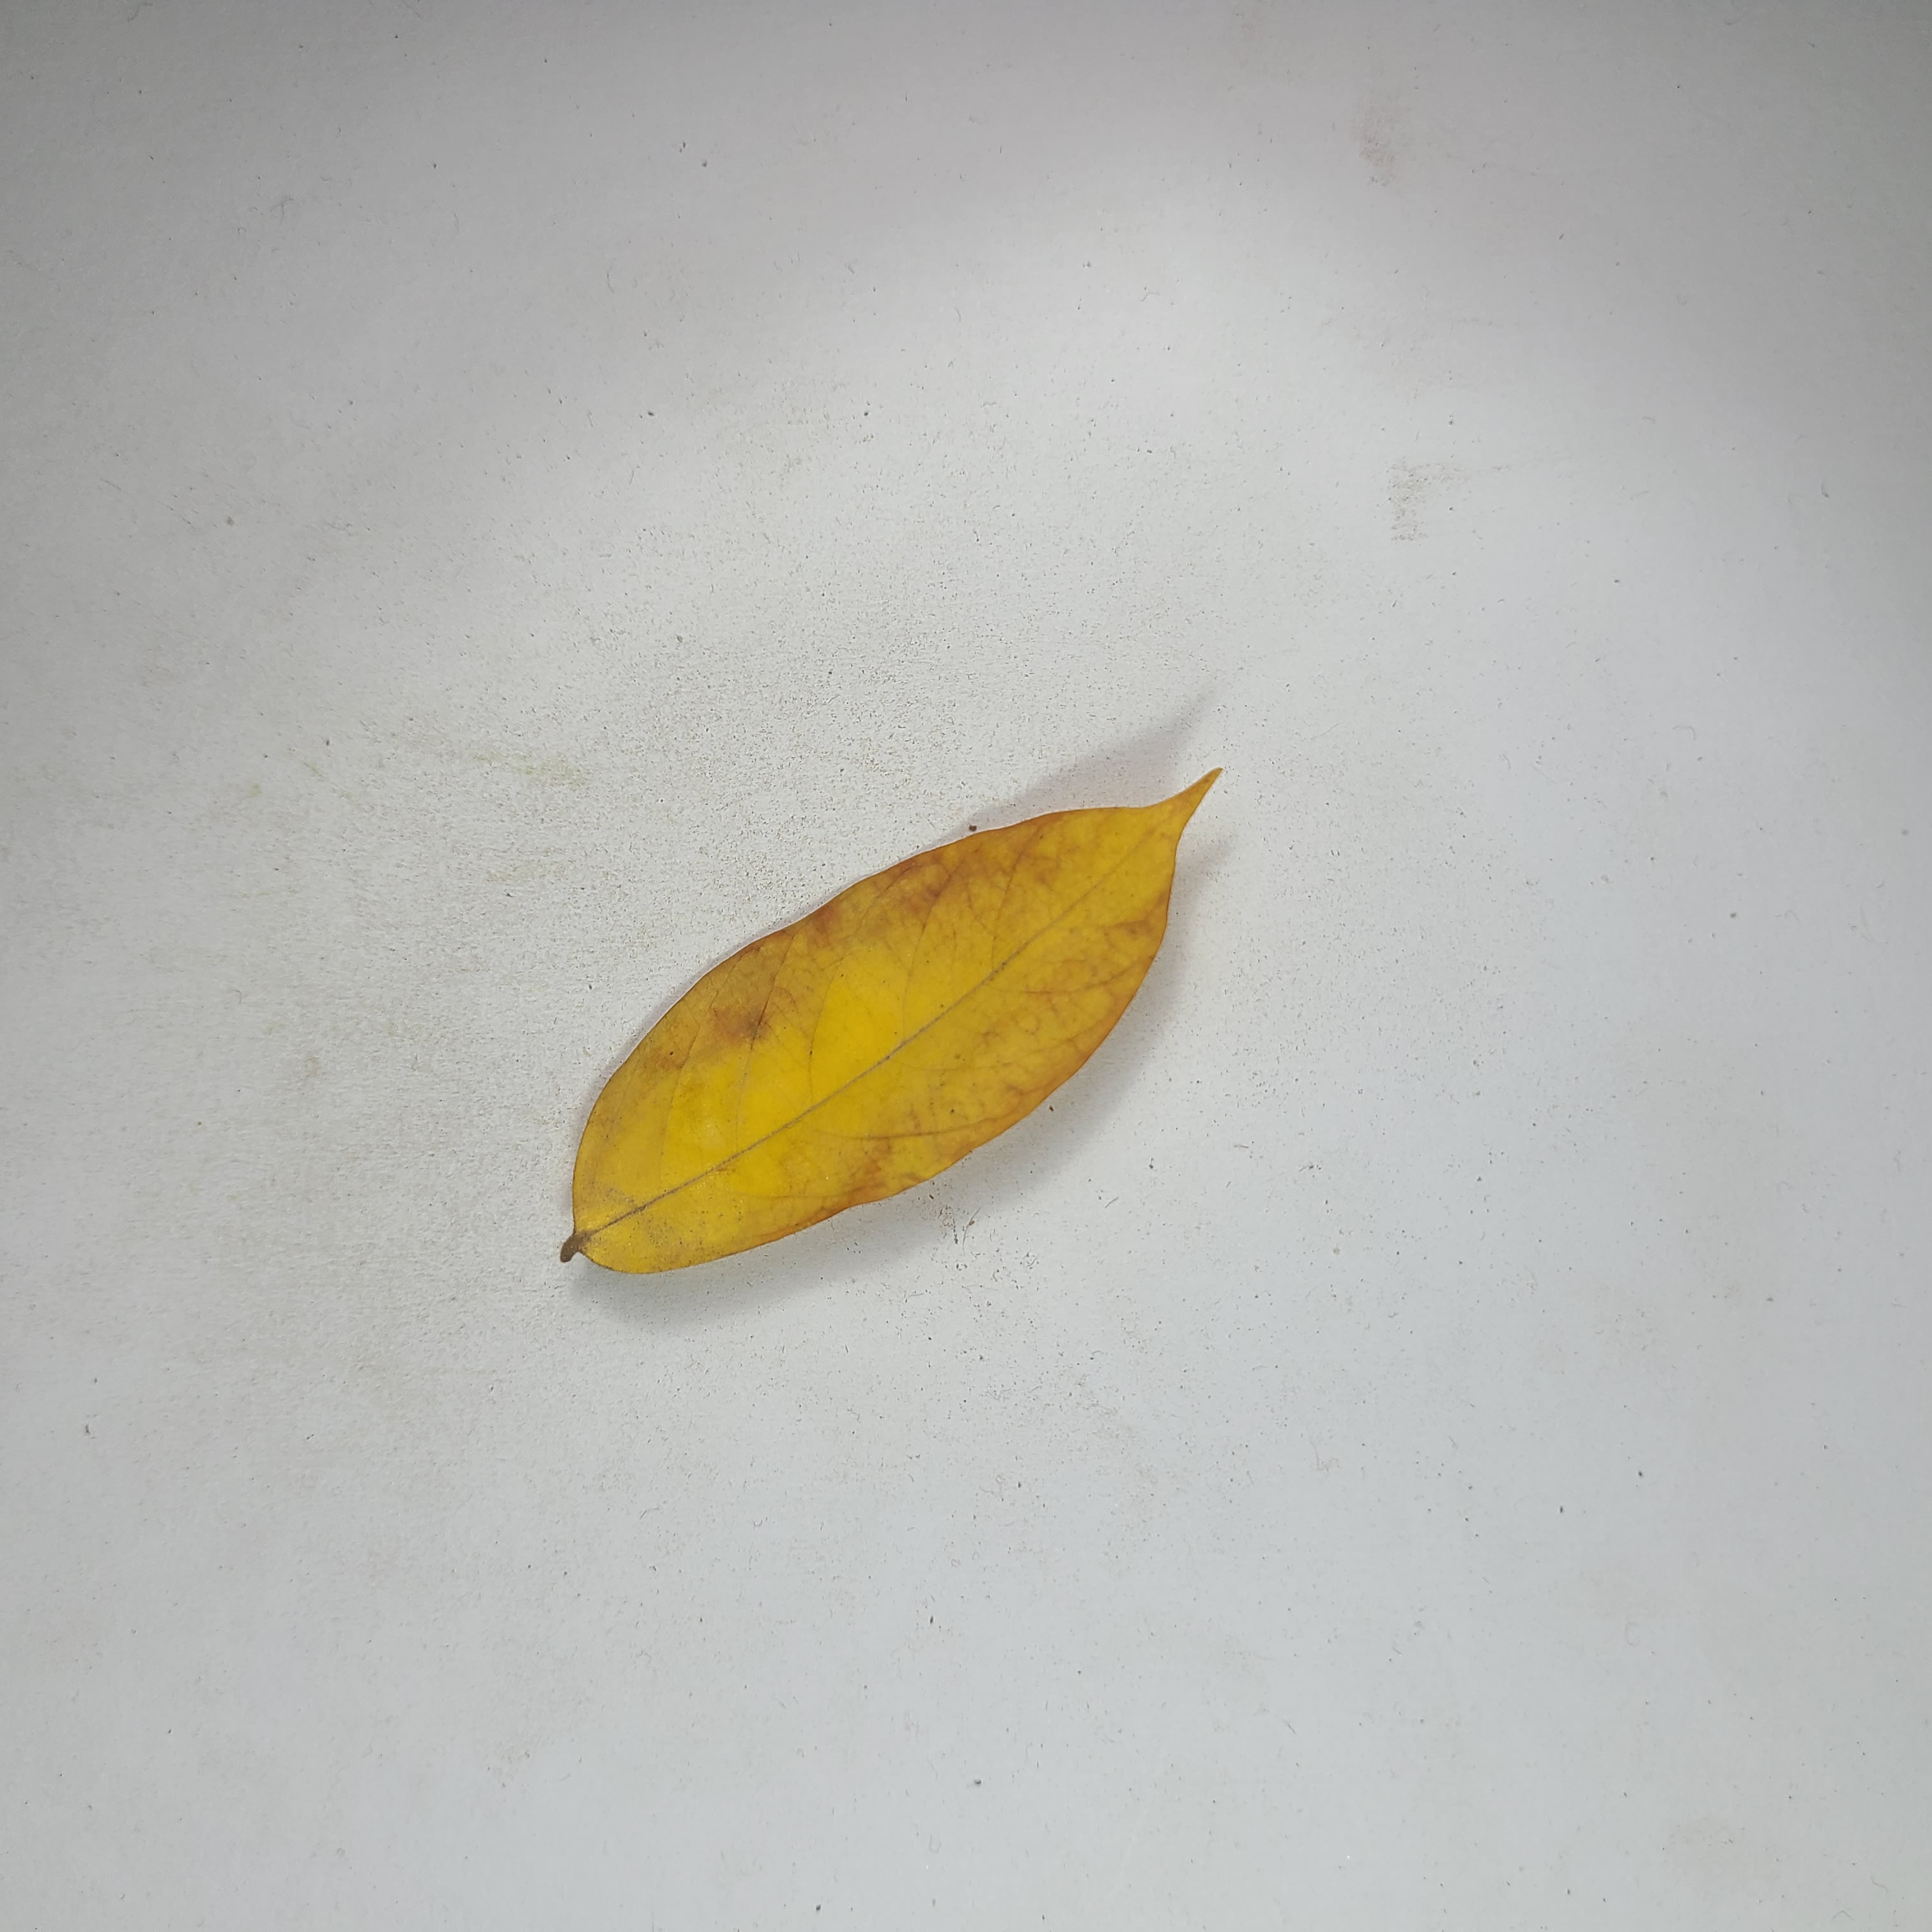
Label: Yellow Leaves